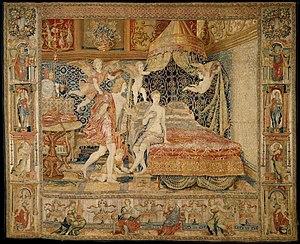
La tapisserie de Bruxelles est le nom donné à la production des nombreux ateliers de tapisserie de haute-lisse actifs à Bruxelles du début du XVᵉ siècle jusqu'à la fin du XVIIIᵉ siècle.